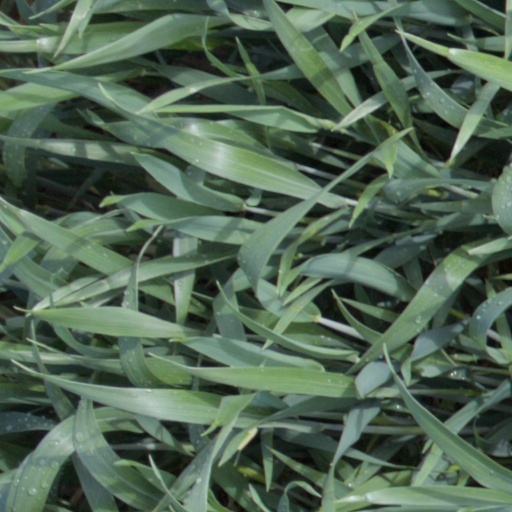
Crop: wheat